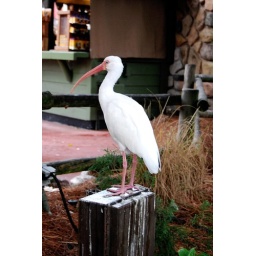
One of those white birds that are everywhere in Disney World.